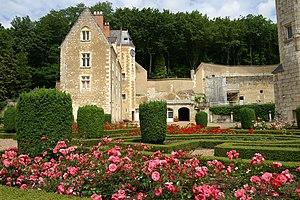
Jardin du château de Courtanvaux à Bessé-sur-Braye, Sarthe, France
La liste des villes et villages fleuris de la Sarthe dresse la liste des communes récompensées par le concours des villes et villages fleuris dans le département de la Sarthe.
Le château de Courtanvaux est situé sur la commune de Bessé-sur-Braye dans la Sarthe.